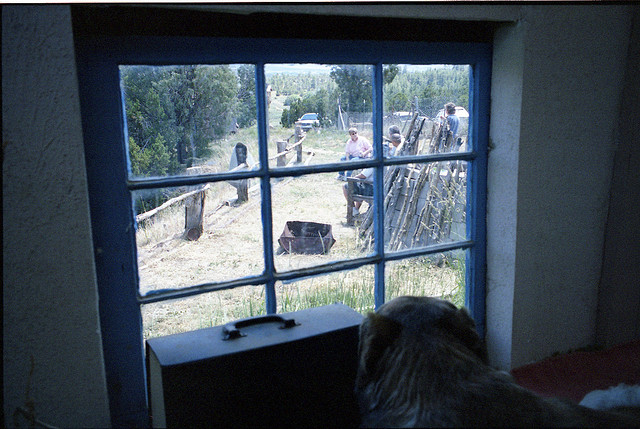
user: Given an image and a question. Answer the question in a short answer. Question: What type or breed of dog is that? Short Answer:
assistant: golden retriever